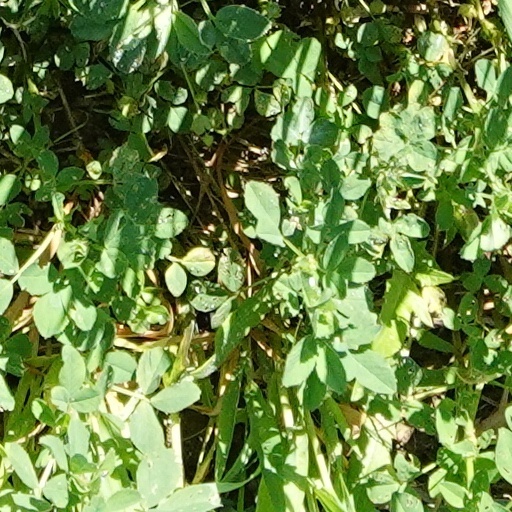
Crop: wheat